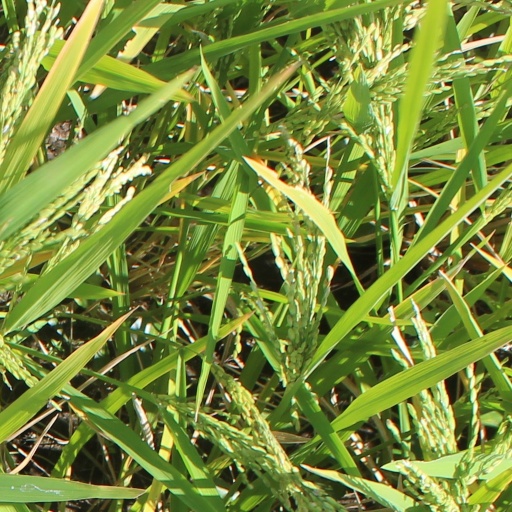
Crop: rice